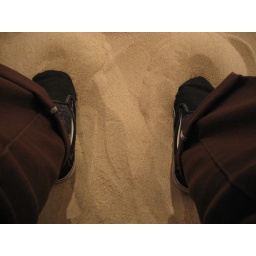
shoes in sand inside